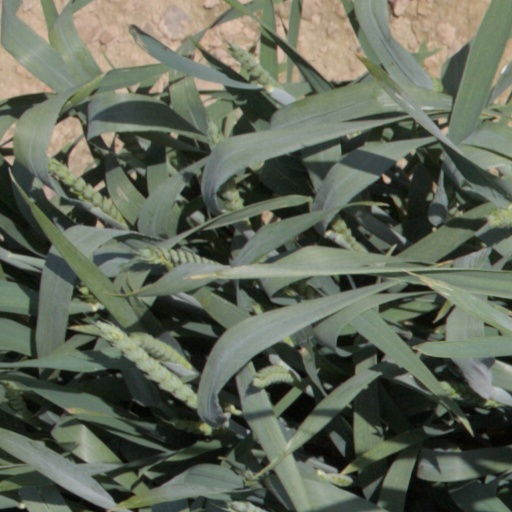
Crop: wheat